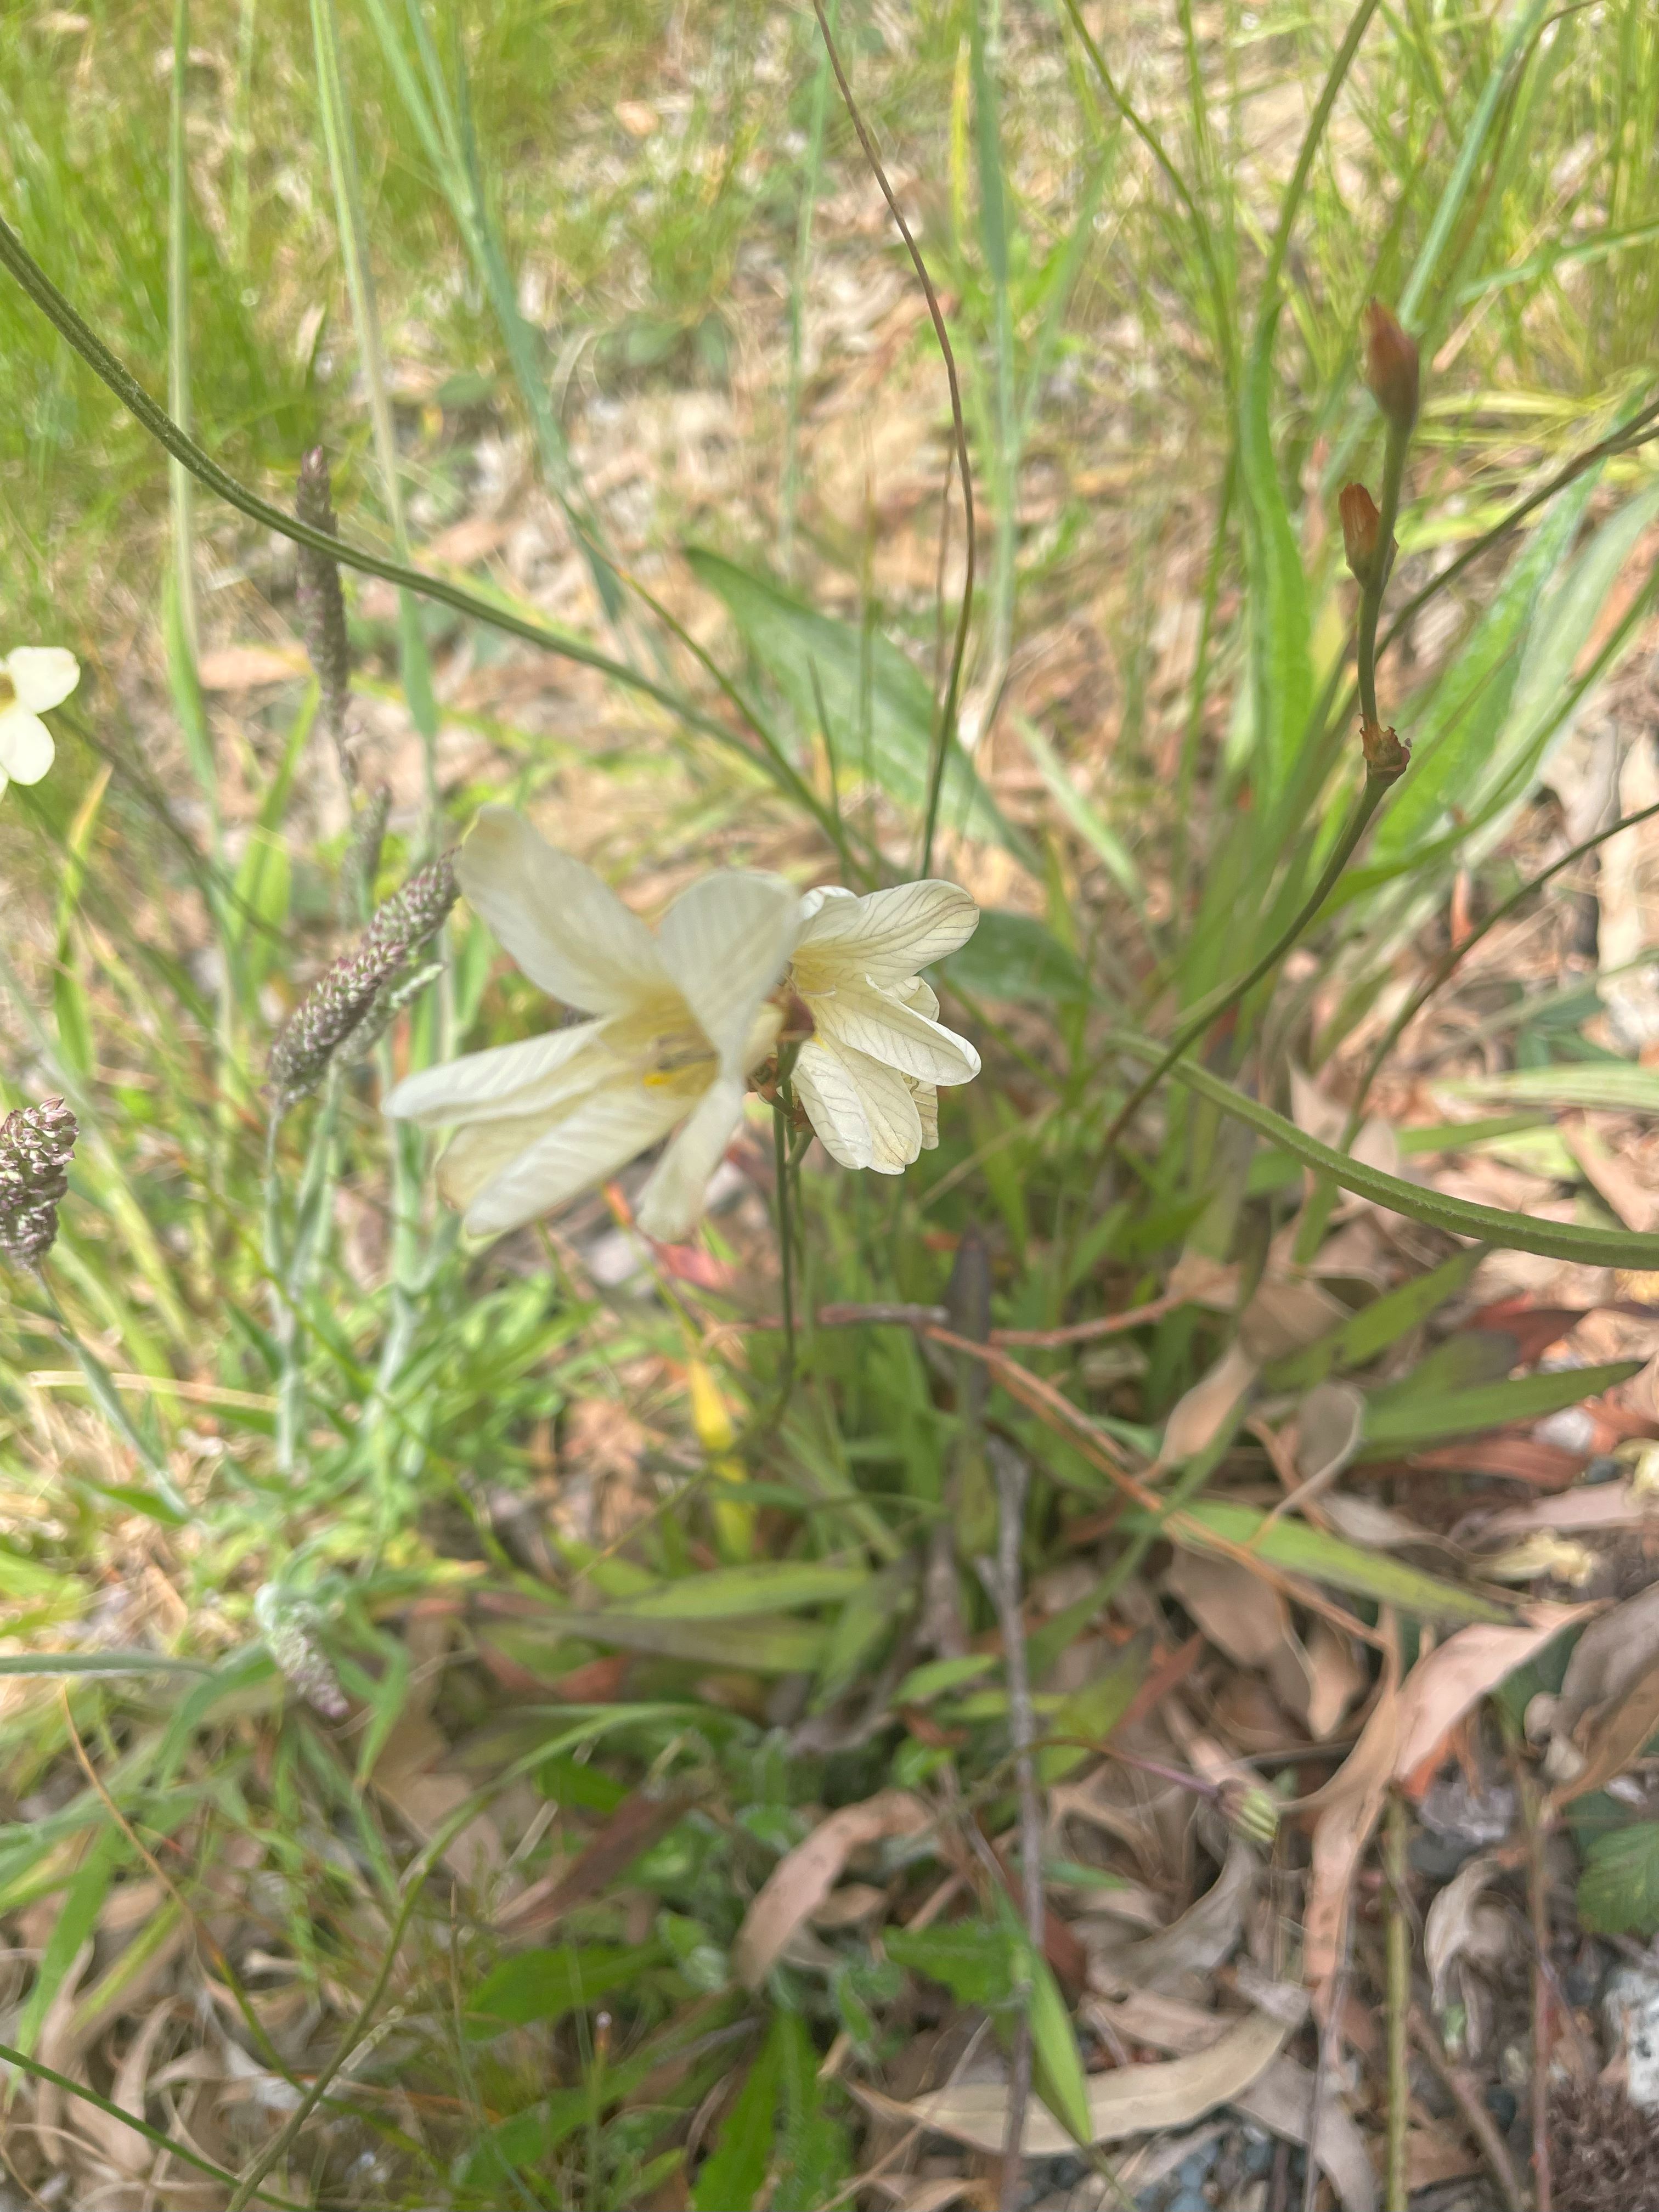
australian, native, flower, grasses, petal, flowering plant, herbaceous plant, wildflower, plant stem, lilies, perennial plant, amaryllidaceae, sedges, Chickweeds